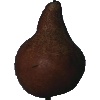
Label: pear_kaiser